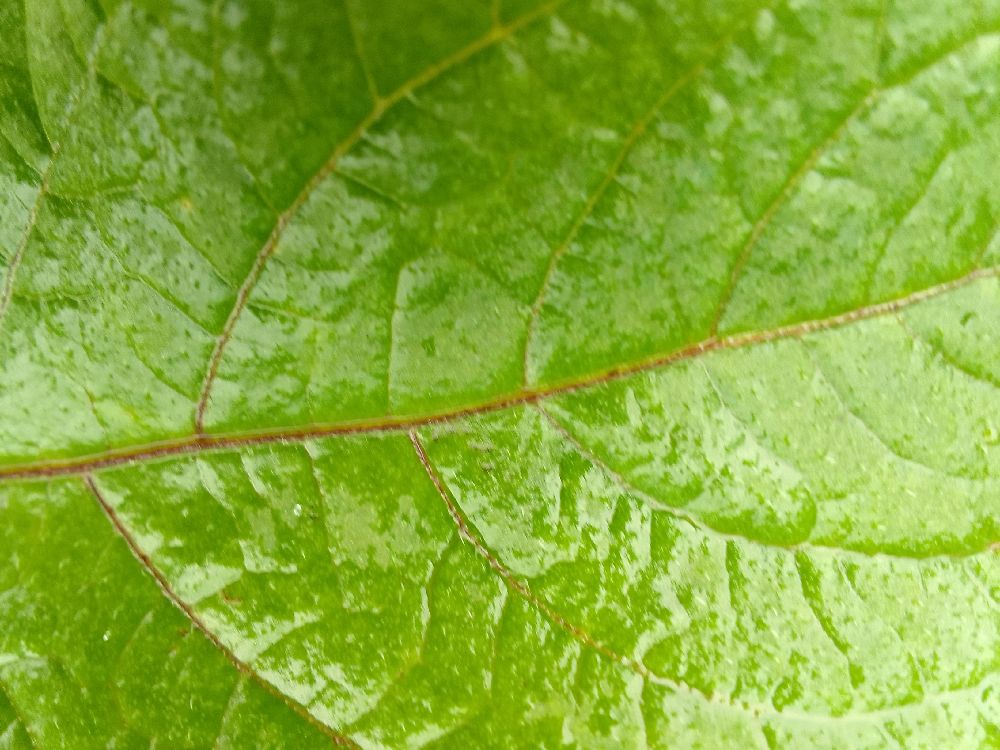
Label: Healthy